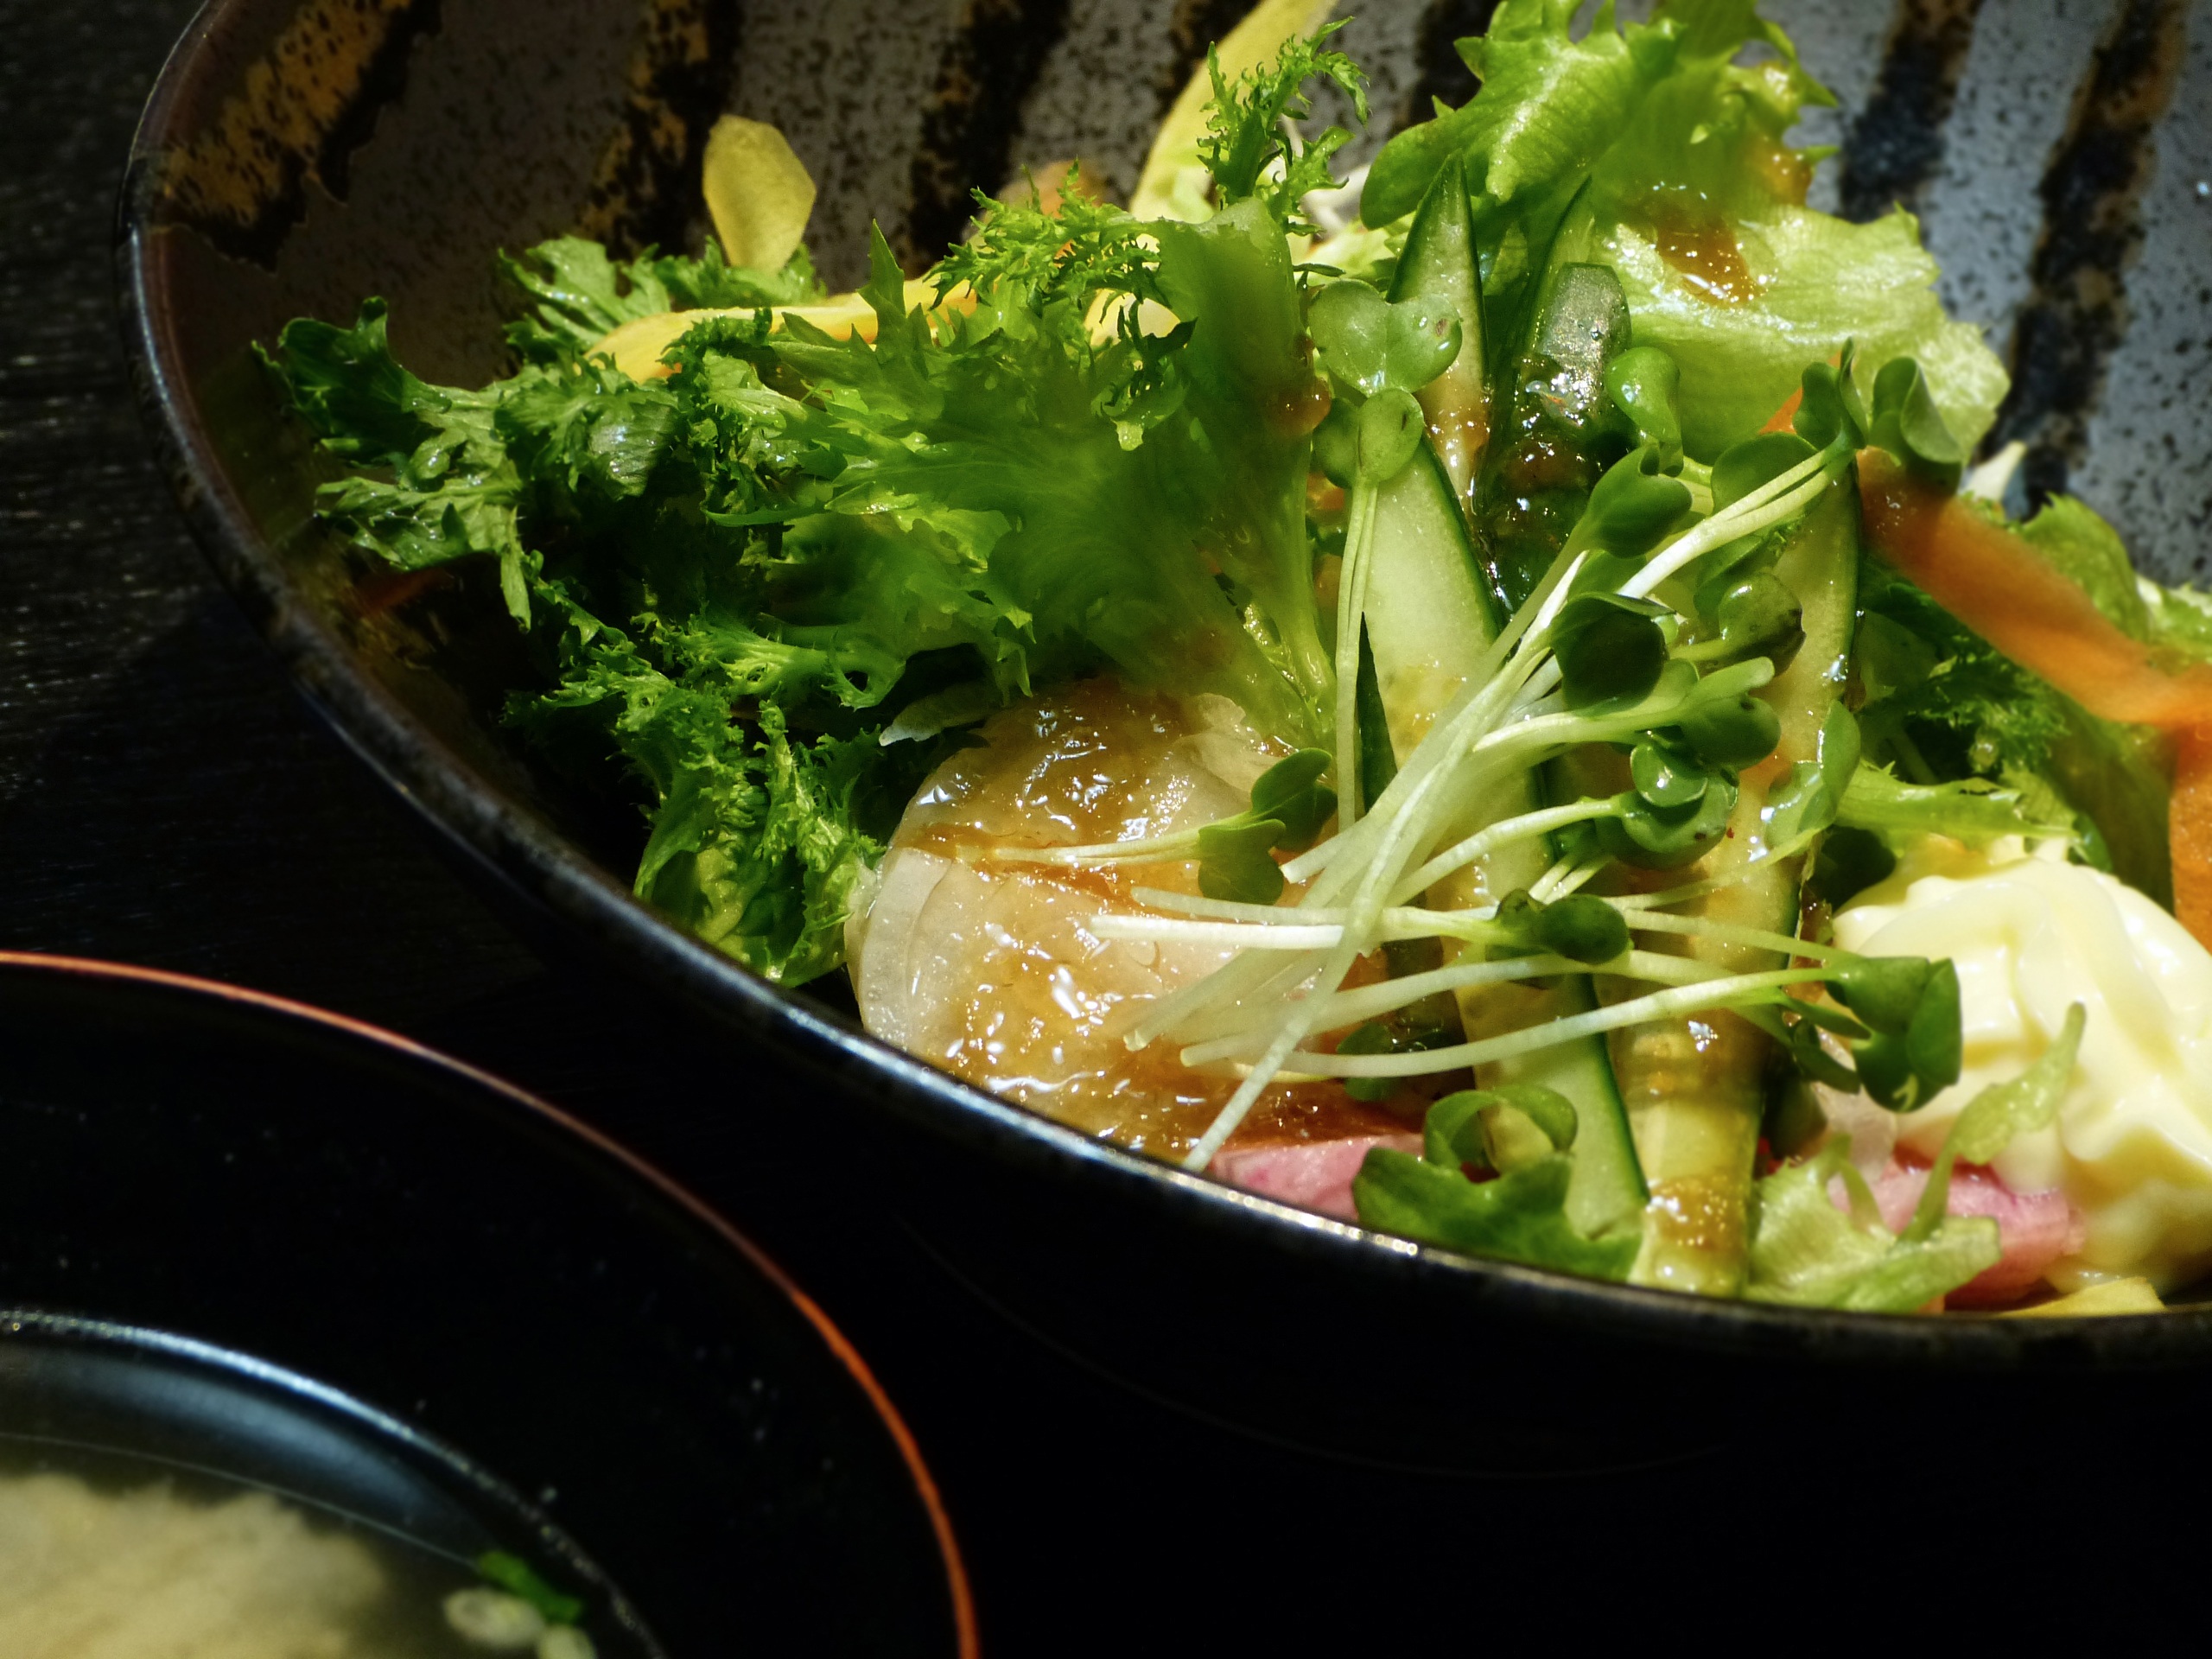
dish, food, produce, vegetable, cuisine, soup, broccoli, asian food, vegetables, dressing, mayo, leaf vegetable, salad cream, healthy salad